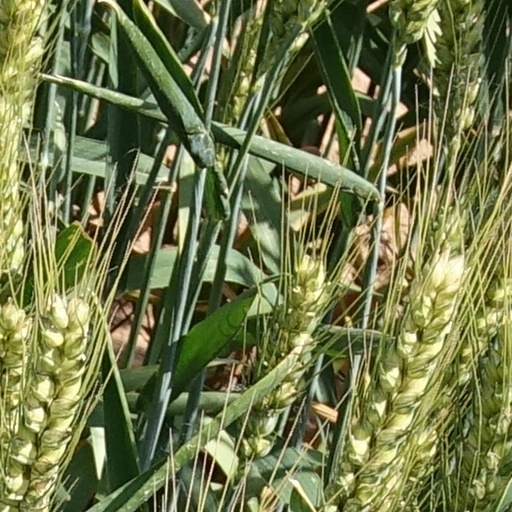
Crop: wheat